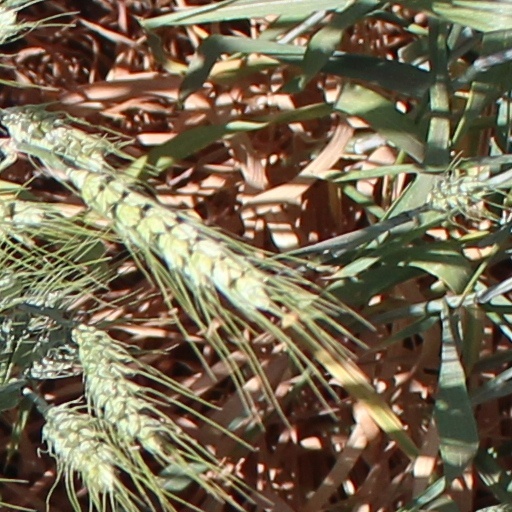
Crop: wheat